British Rail Class 317

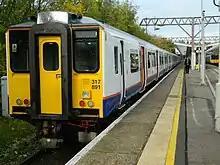
London Overground Class 317/8 at Enfield Town in 2017

On 31 May 2015, London Overground took over operation of the Liverpool Street to Chingford, Enfield Town and Cheshunt via Seven Sisters, using eight Class 317/7 units and six Class 317/8 units. All these trains had an exterior repaint, however not all were internally refurbished. They were all replaced by Class 710 "Aventra" in 2020.